Gonkoken

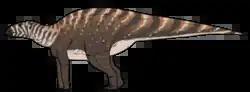
Life restoration

"Gonkoken" was a relatively small hadrosauroid, with an approximate body length of . It exhibits a blend of derived hadrosaurid traits and ancestral hadrosauroid traits.